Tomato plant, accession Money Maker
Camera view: bottom (45 deg); turntable rotation: 300 degrees
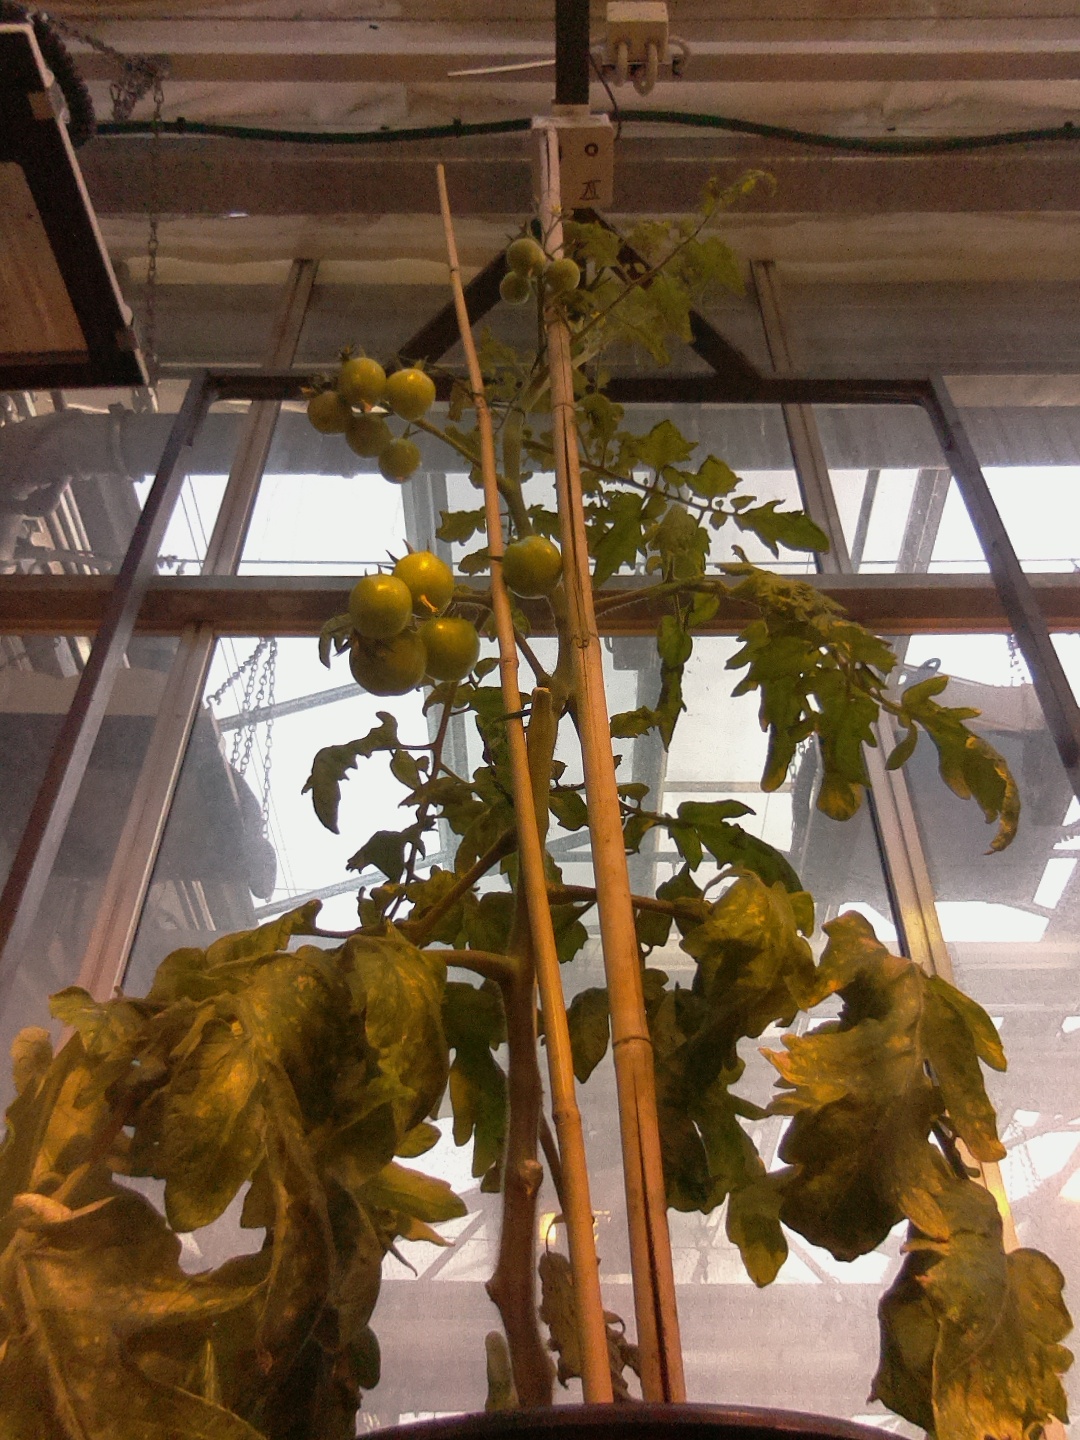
BBCH growth stage 74: 40%-50% of final fruit size